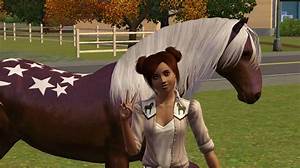
Label: cavallo